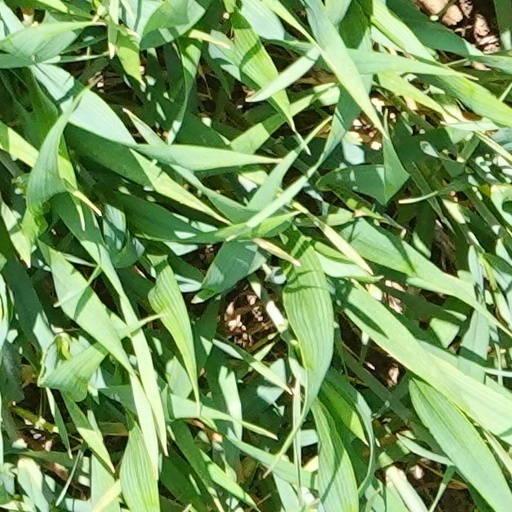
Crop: wheat